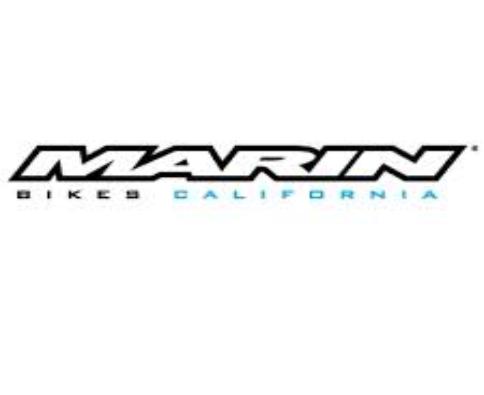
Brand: marin bikes
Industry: Transportation